Mitochondrial replacement therapy

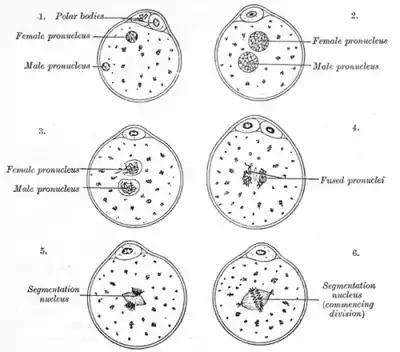
The process of fertilization in the ovum of a mouse, showing pronuclei.

In polar body transfer, a polar body (a small cell with very little cytoplasm that is created when an egg cell divides) from the recipient is used in its entirety, instead of using nuclear material extracted from the recipient's normal egg; this can be used in either MST or PNT. This technique was first published in 2014 and as of 2015 it had not been consistently replicated, but is considered promising as there is a greatly reduced chance for transmitting mitochondria from the recipient because polar bodies contain very few mitochondria, and it does not involve extracting material from the recipient's egg.